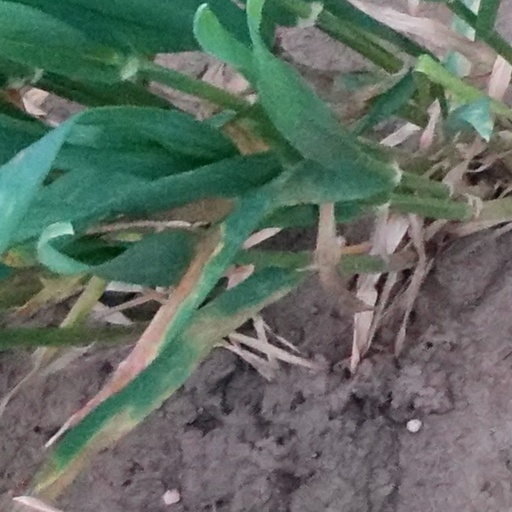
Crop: wheat